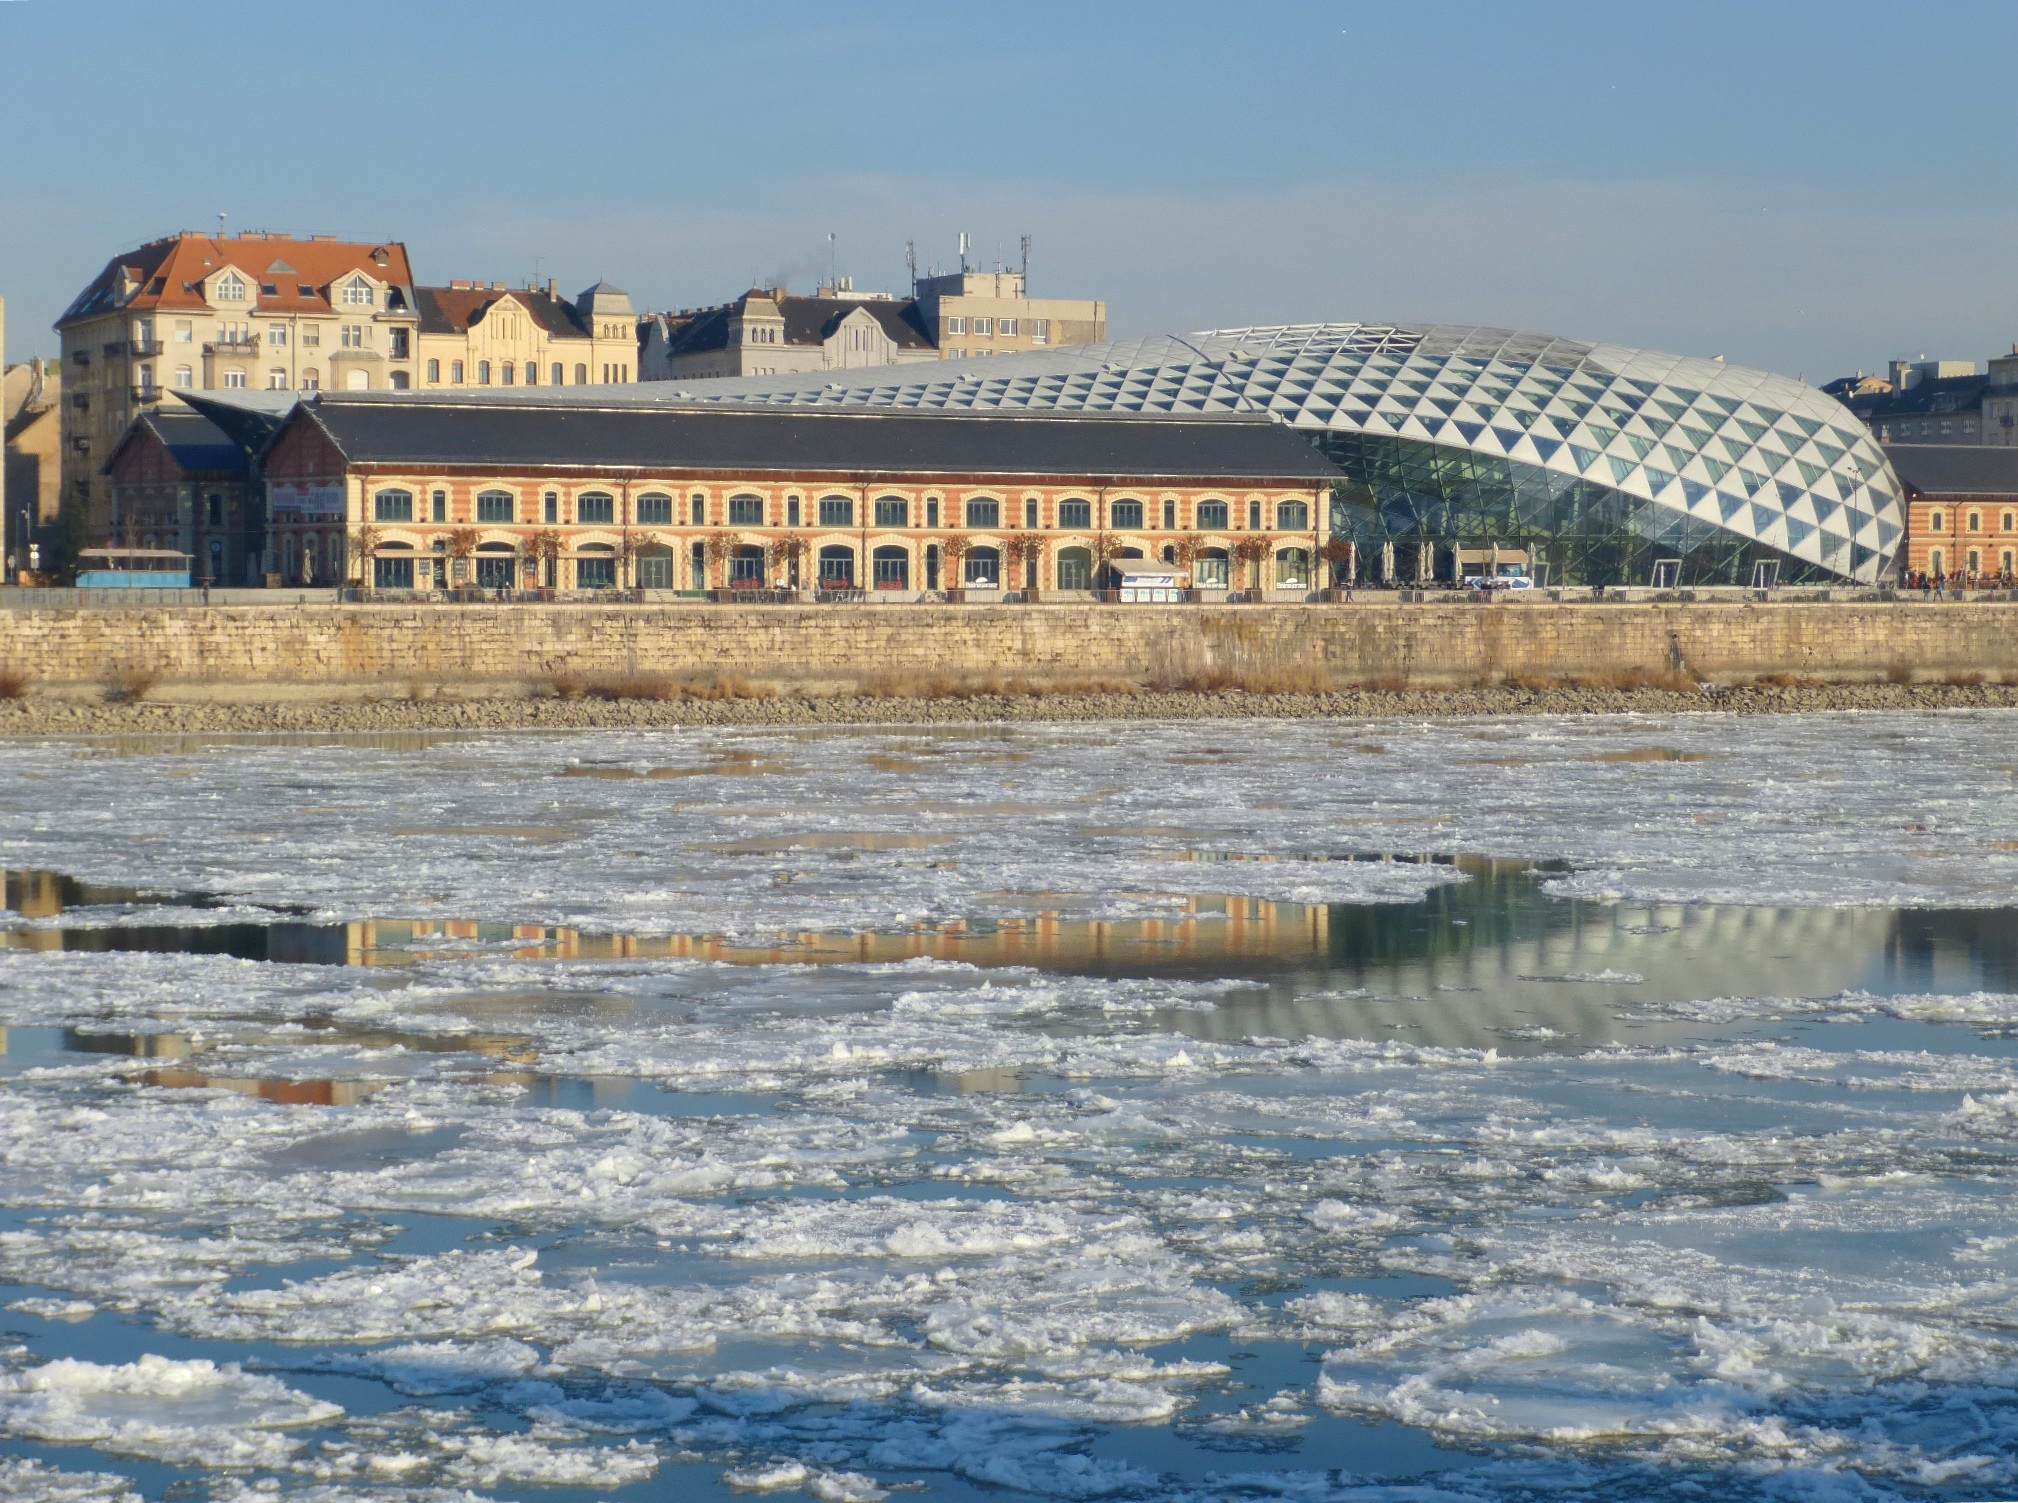
sea, nature, cold, winter, structure, frost, building, river, ice, reflection, vehicle, stadium, danube, arena, budapest, hungary, whale, january, sport venue